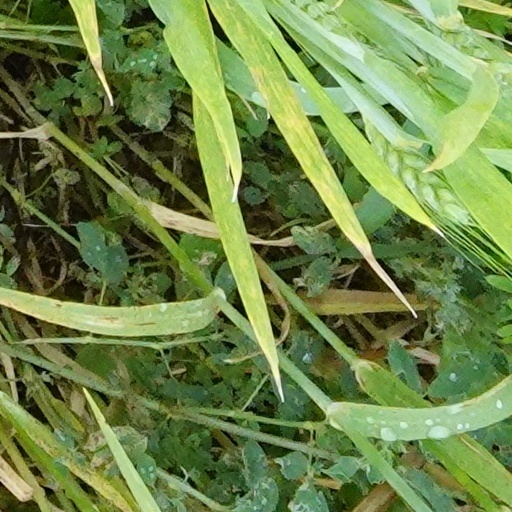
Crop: wheat